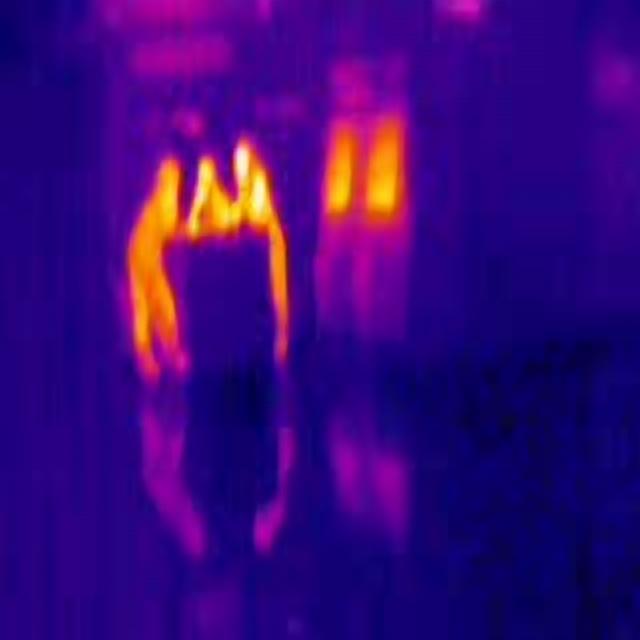
Detected objects:
label: person
label: person
label: person